John Diggle (Arrowverse)

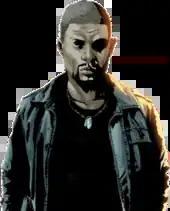
John Diggle, in his DC Comics publications' canon debut on "Green Arrow" #24 (Dec. 2013 DC Comics). Art by Andrea Sorrentino.

Diggle, alongside Felicity, is shown to play an important role in the transitioning of Oliver from a 'lone-wolf' to part of a vigilante team. This working relationship between these three characters has been described both in the media and the show as 'Original Team Arrow', and has received particular praise from critics. Commenting on this "symbiotic relationship", terming it "Arrow's most important", Carrie Raisler of The A.V. Club stated "Amell, Ramsey, and Rickards have the kind of lightning-in-a-bottle chemistry that makes all their scenes together hum", in her review of the first half of season 2. Similarly, Jesse Schedeen of IGN, reviewing the season three premiere, described the three as the "core trio" of the show and Jenny Rafferty of "Vulture", writing about season four, described the relationship between the three as "the heartbeat of the show". Looking back at the series during her review of the season seven finale, Della Harrington of "Den of Geek" commented that "The magic of the show and the magic of his [Oliver's] team within the show alchemised when John Diggle and Felicity Smoak signed on."